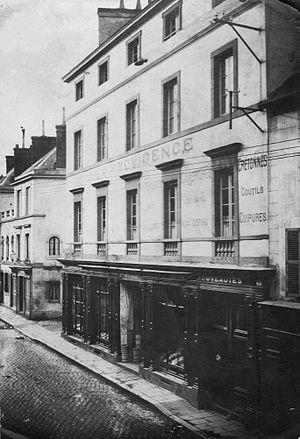
La maison Miniac, au 18 rue Ville-Pépin à Saint-Servan-sur-Mer (Saint-Malo). Maison d'habitation et de commerce (""A La Providence"", commerce de tissus de Paul Miniac (1841-1936), de Louis Miniac (1887-1952) et de Marie Miniac née Sarciaux(1897-1982), de 1900 à 1954. Puis, tissus Dubois-Barbotin (1954-1980), agence immobilière Jean-Jacques Quiniou et compagnie (1980-1986), agence immobilière Serge Dejan (1986-1996), Banque Populaire de l'Ouest (1996-2007), opticien Stéphane Petit (Atol Les Opticiens (2007), puis Grand Optical (2008-...)."
Saint-Servan est une ancienne commune française, qui a été rattachée avec Paramé le 29 octobre 1967 à la ville de Saint-Malo, dont elle est devenue un quartier. Elle est située sur l'emplacement de l'ancienne cité gallo-romaine d'Aleth. Historiquement, Saint-Malo et Saint-Servan ont longtemps été rivales.
La rue Ville-Pépin est une rue de la commune de Saint-Malo, Ille-et-Vilaine, en Bretagne.